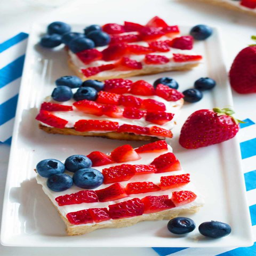
these red , white , and blue snacks are almost too cute to eat .